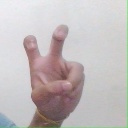
अक्षर: ई